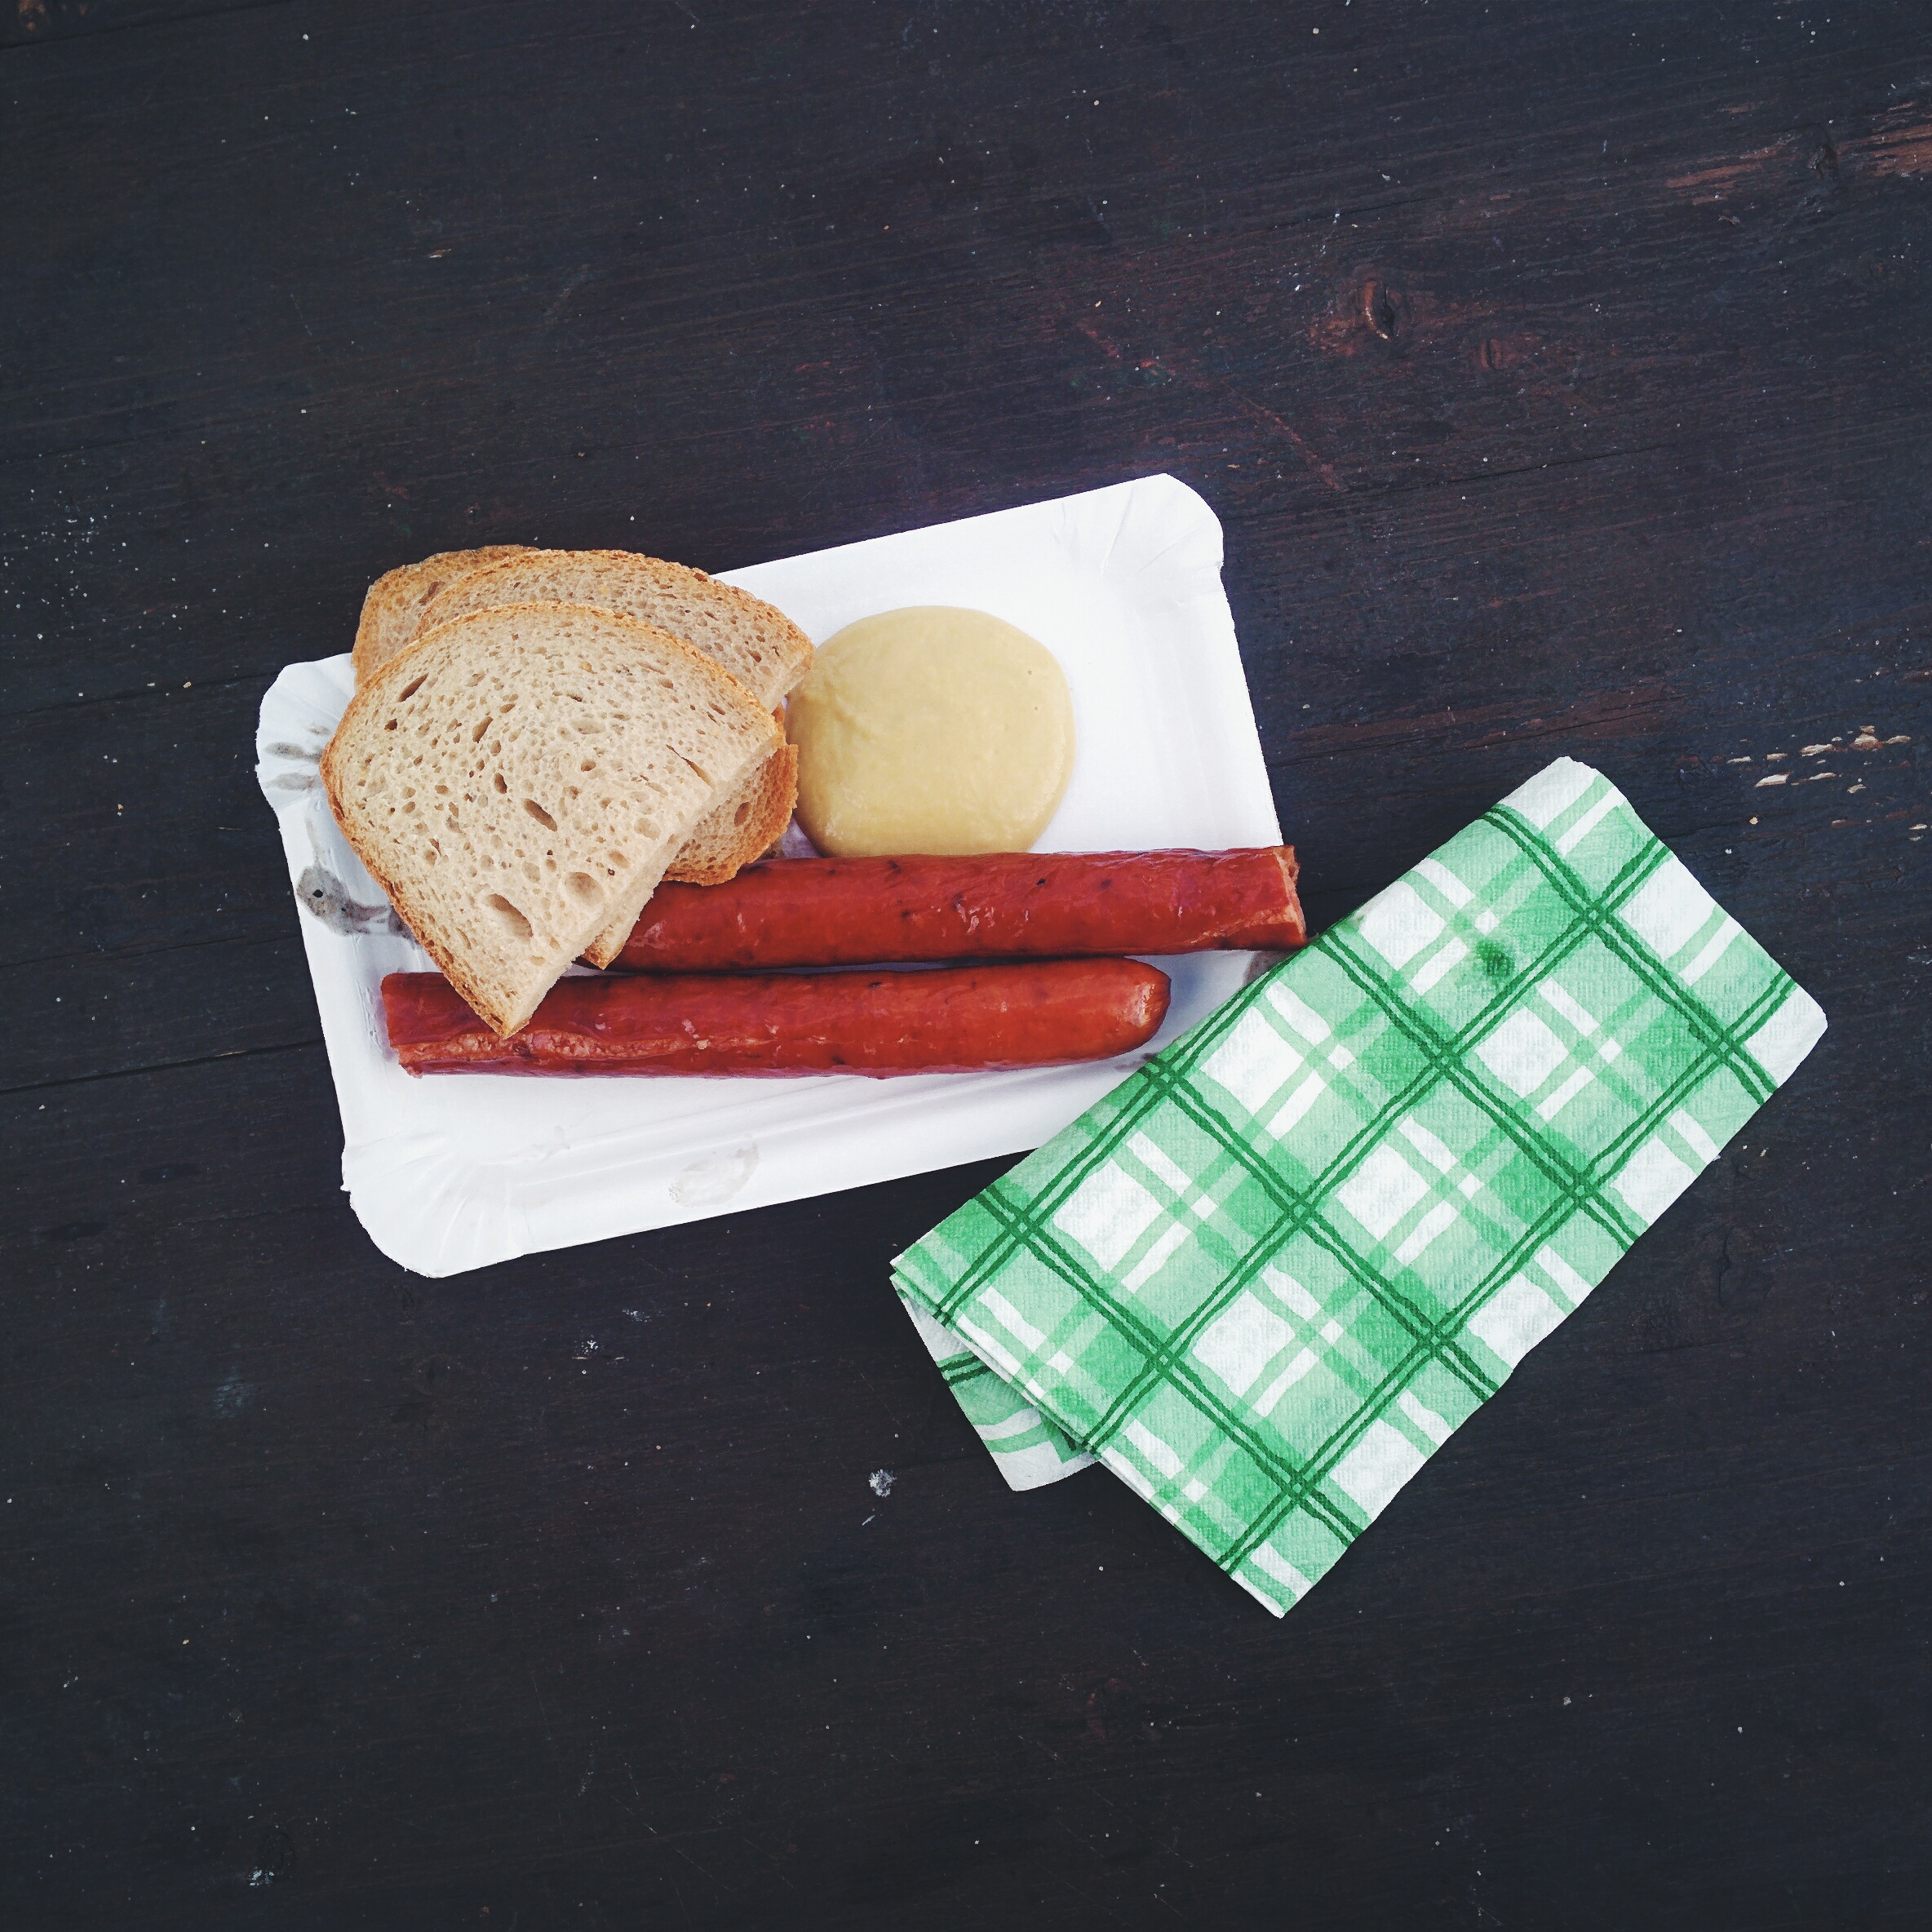
food, dish, cuisine, ingredient, finger food, breakfast, comfort food